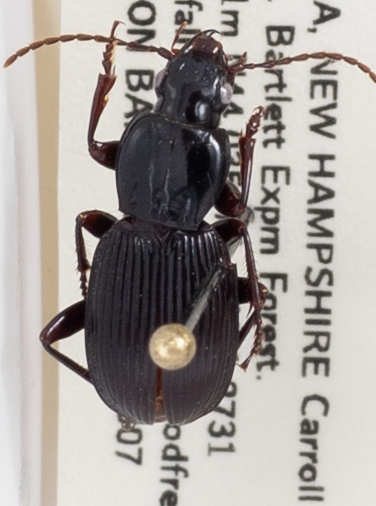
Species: Pterostichus tristis
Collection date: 2019-08-07
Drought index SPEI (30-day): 0.264
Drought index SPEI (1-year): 1.13
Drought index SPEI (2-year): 0.88